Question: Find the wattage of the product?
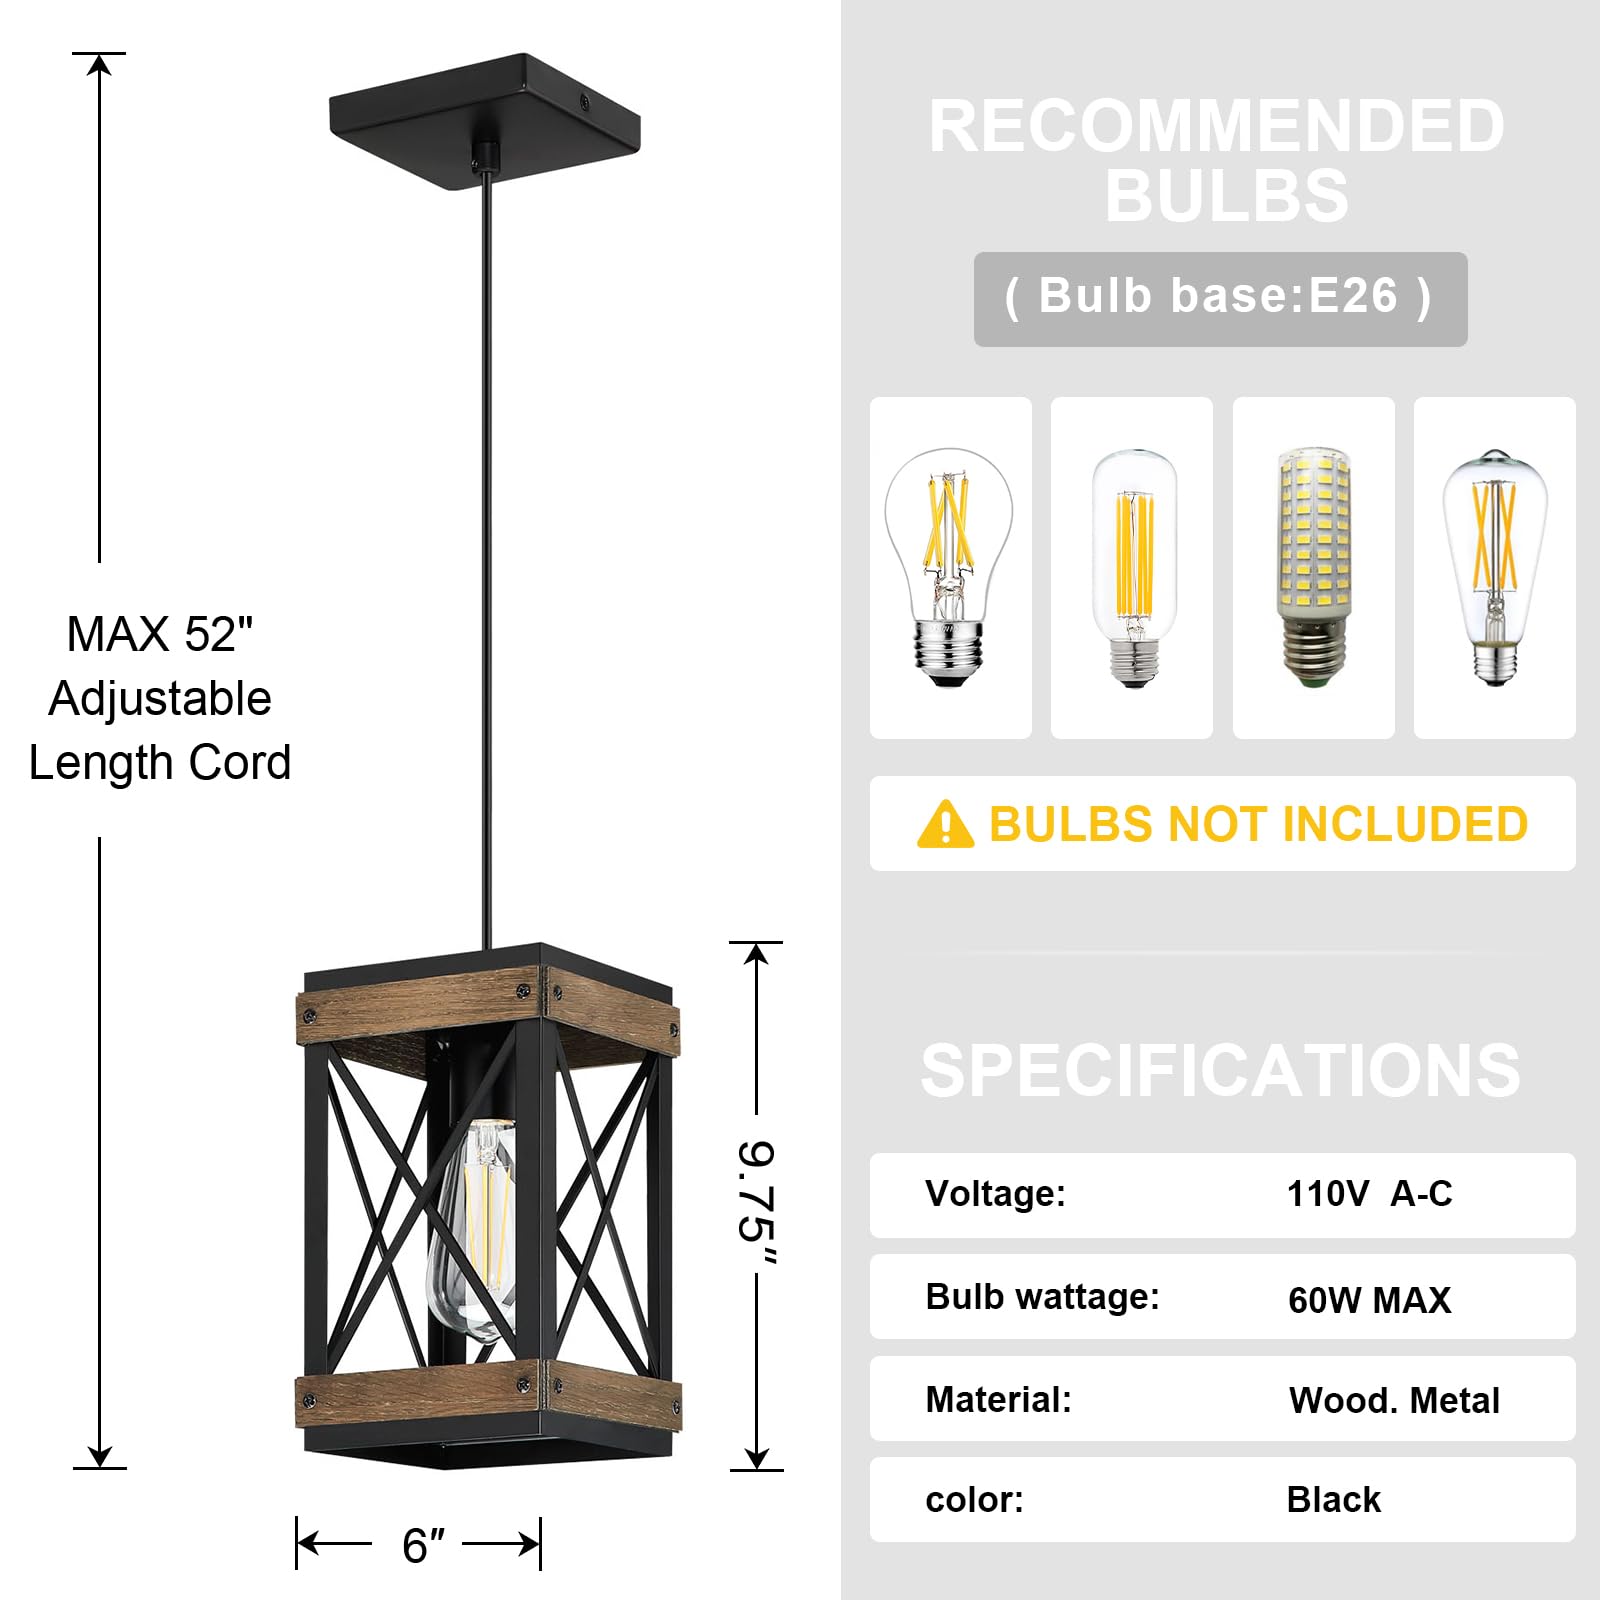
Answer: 60.0 watt